Chimpanzee

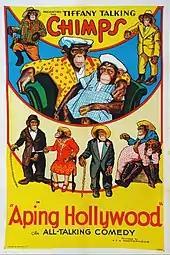
Poster for the 1931 film "Aping Hollywood". Media like this relied on the novelty of performing apes to carry their gags.

Chimpanzees are rarely represented in African culture, as people find them "too close for comfort". The Gio people of Liberia and the Hemba people of the Congo make chimpanzee masks. Gio masks are crude and blocky, and worn when teaching young people how not to behave. The Hemba masks have a smile that suggests drunken anger, insanity or horror and are worn during rituals at funerals, representing the "awful reality of death". The masks may also serve to guard households and protect both human and plant fertility. Stories have been told of chimpanzees kidnapping and raping women.